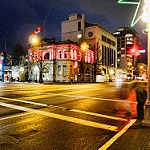
Scene: Outdoor